1st Pennsylvania Reserve Regiment

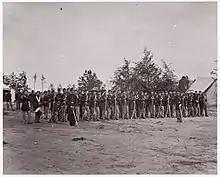
30th Pennsylvania Volunteer Infantry

The 1st Pennsylvania Reserve Regiment, also known as the 30th Pennsylvania Volunteer Infantry, was a regiment in the Union Army during the American Civil War. It was a part of the famed Pennsylvania Reserve division in the Army of the Potomac for much of the war, and served in the Eastern Theater in a number of important battles, including Antietam, Fredericksburg, and Gettysburg.